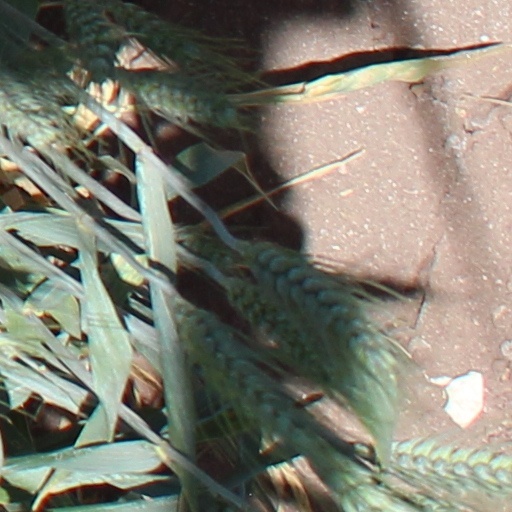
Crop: wheat